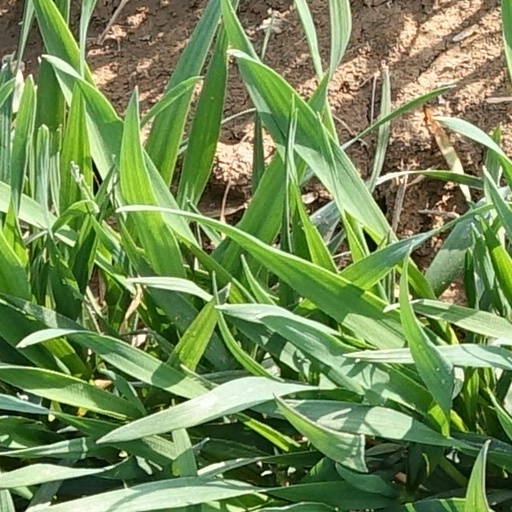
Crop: wheat